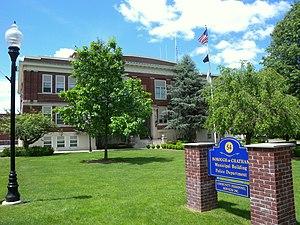
Chatham Borogouh est une localité américaine située dans le comté de Morris, au New Jersey.